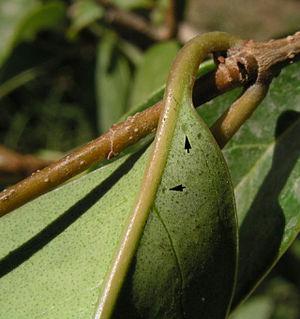
Le troène commun est un arbuste de la famille des Oléacées, très rameux, à feuillage semi-caduc, aux fleurs blanches très odorantes, à baies noires et qui est cultivé comme arbrisseau décoratif. Il est très employé pour faire des haies, en raison de sa rusticité, et du fait qu'il supporte très bien des tailles répétées plusieurs fois par an.